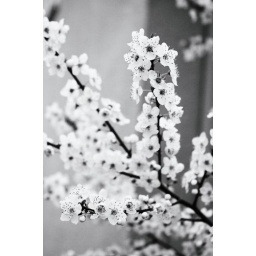
chinese yellow cherry-apricot blossom off tree in front yard 2